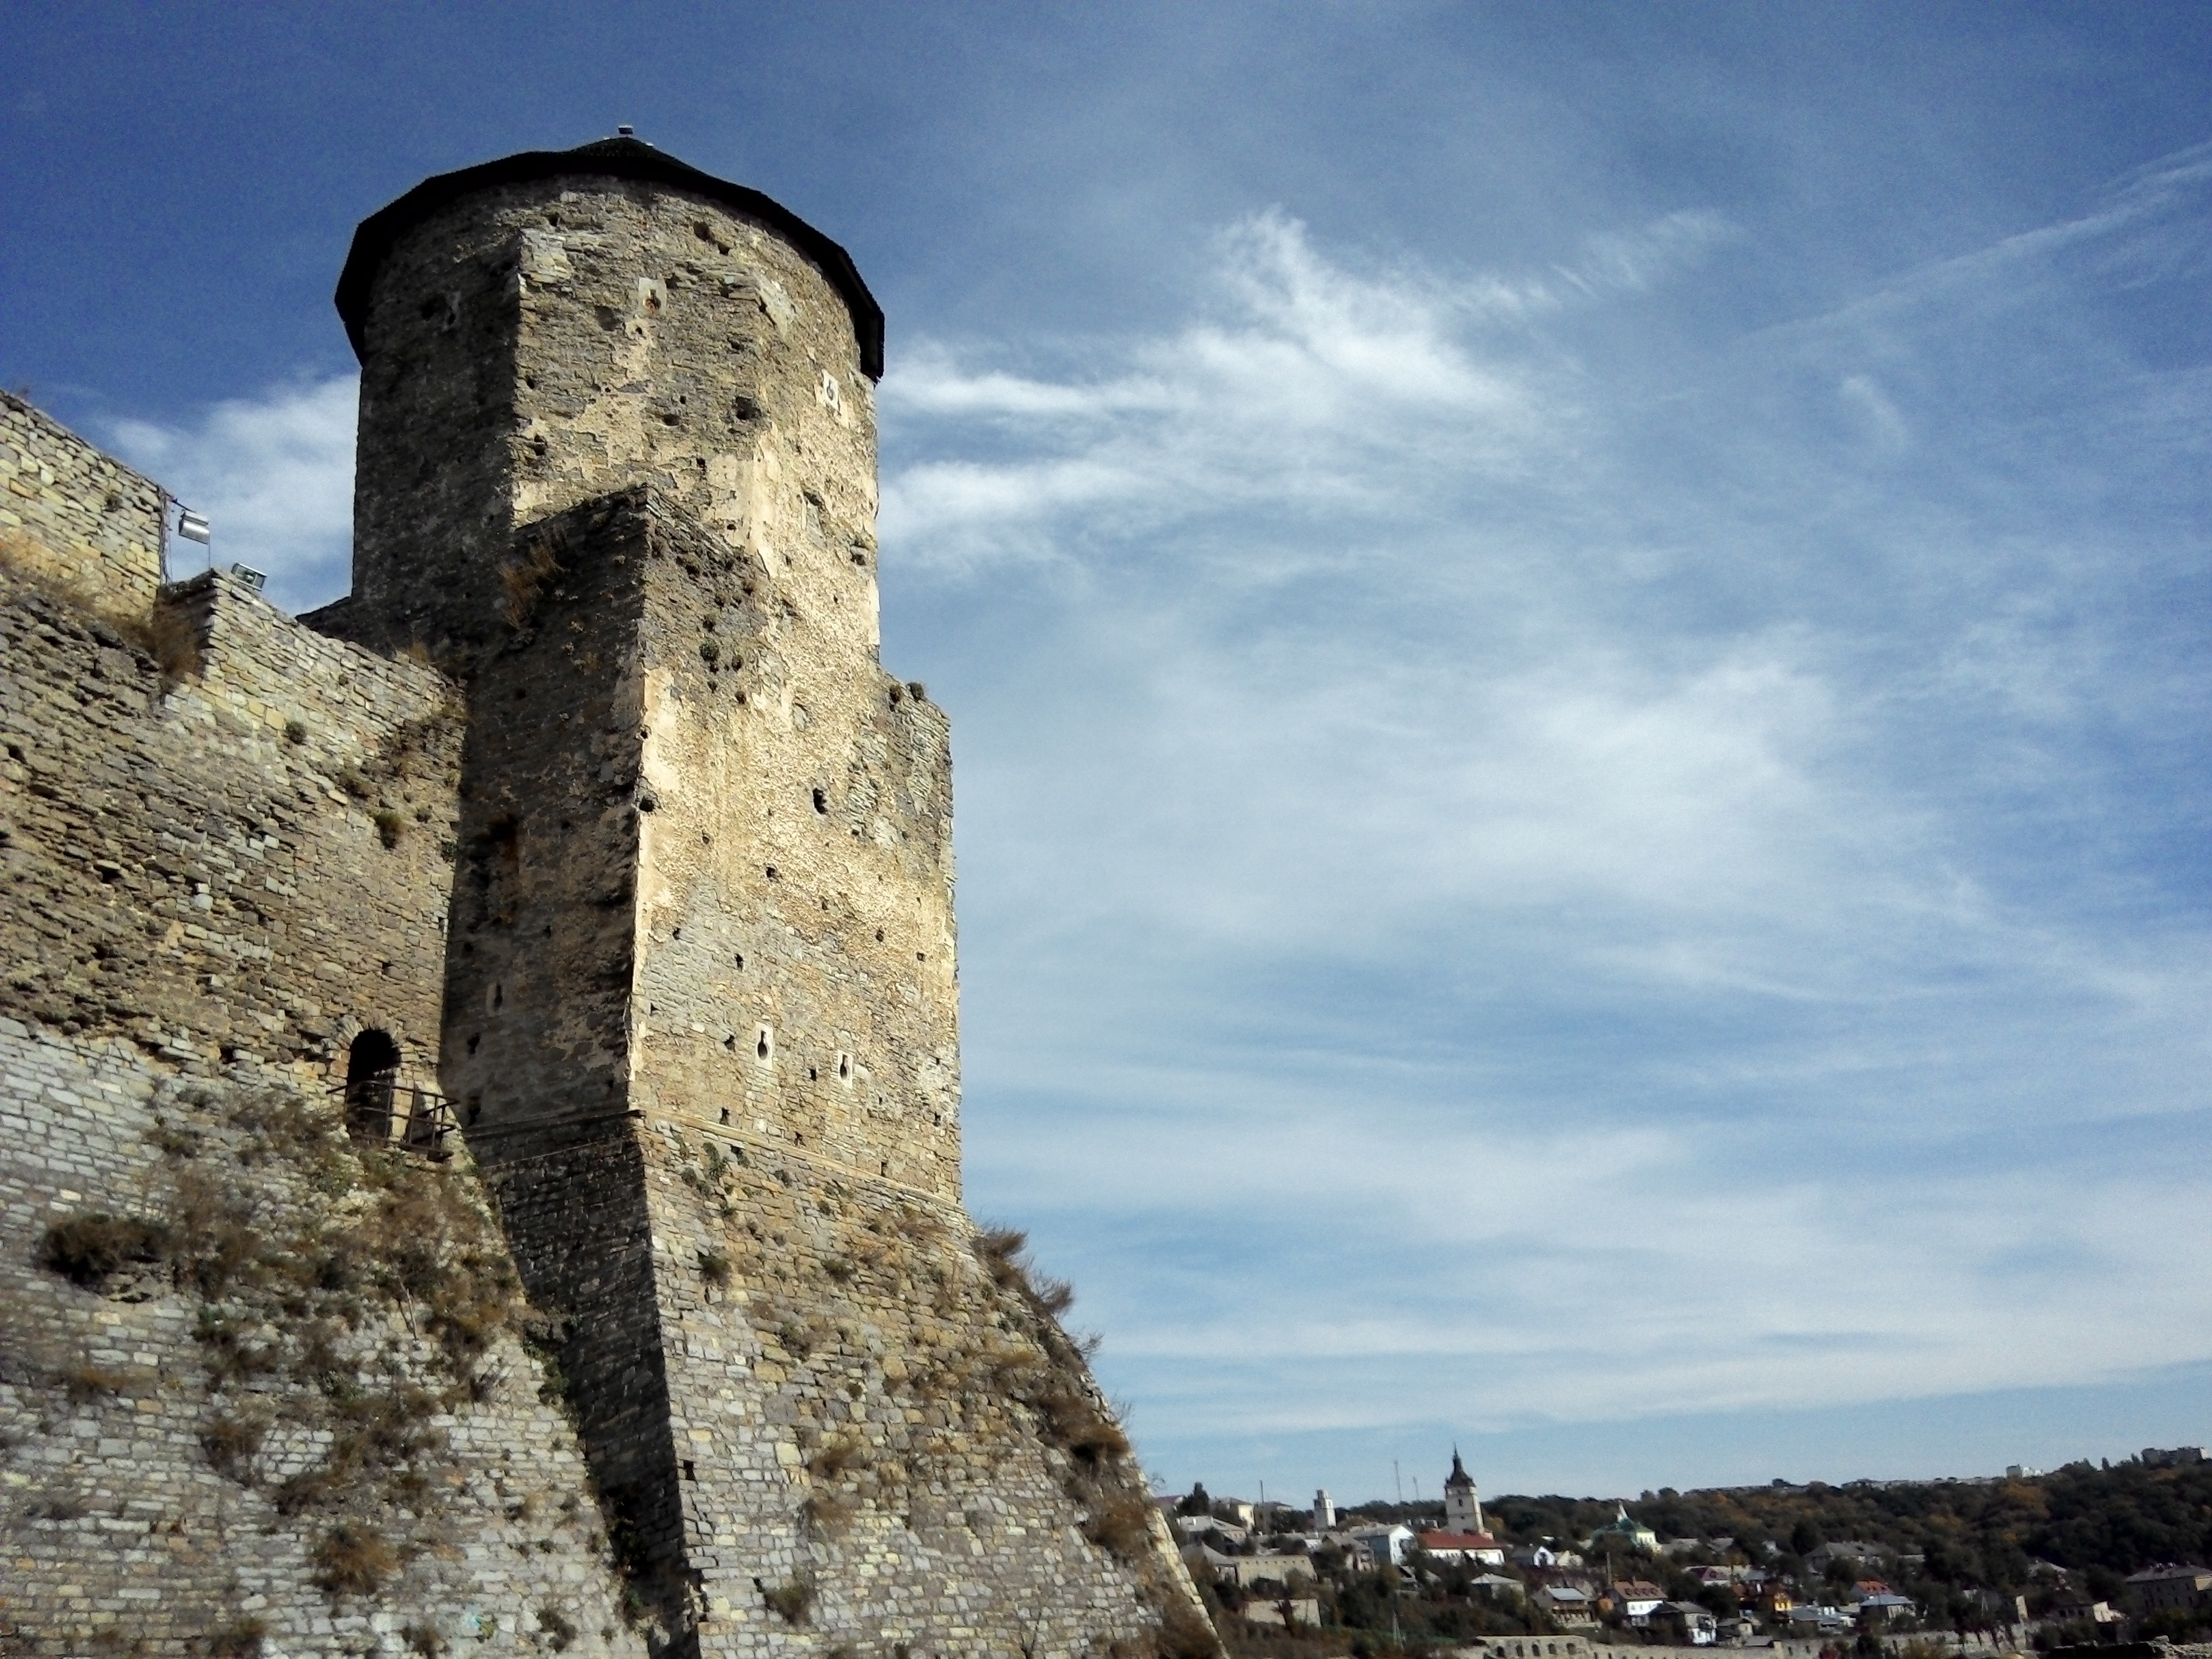
sea, coast, rock, architecture, building, city, tower, castle, landmark, fortification, blue sky, fortress, ruins, archaeological site, kamyanets podolsky, ancient history